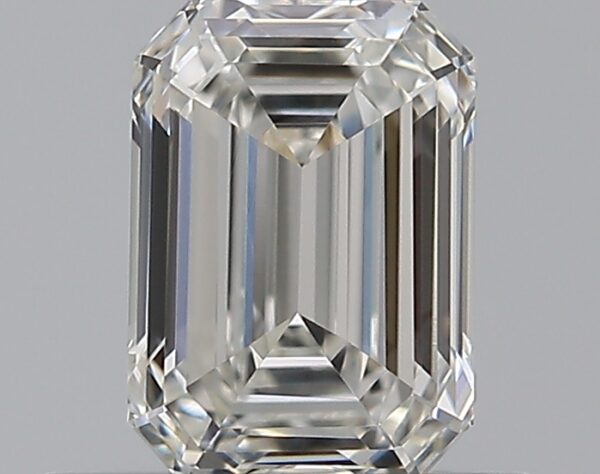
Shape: emerald
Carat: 0.65
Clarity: VVS1
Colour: G
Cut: EX
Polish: EX
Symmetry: VG
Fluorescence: N
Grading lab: GIA
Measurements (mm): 5.87 x 4.18 x 2.65